Philip Skippon

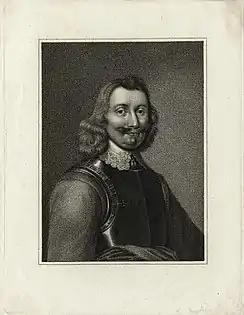
Portrait of Skippon

Major-General Philip Skippon ( – 20 February 1660) was an English army officer and politician. He fought for the Parliamentary cause during the English Civil War as a senior officer in the New Model Army. Prior to the war, Skippon fought in the religious wars on the continent. During the Interregnum he was a member of Parliament, an active soldier and on occasions a government administrator.